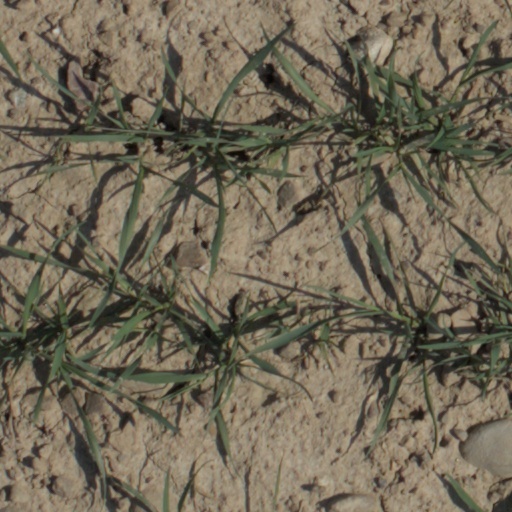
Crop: wheat